2011–12 Real Madrid CF season

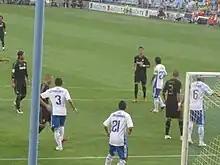
Real Madrid players sporting their brand new black kits in an away match against Zaragoza

Real Madrid's La Liga campaign was scheduled to begin on 21 August at home against Athletic Bilbao, but the Spanish Footballers' Association, with representation from all 42 teams in the top two divisions, unanimously elected to strike after failing to reach a collective bargaining agreement with the Liga de Fútbol Profesional, causing the postponement of the first weekend of fixtures. The team won their seventh consecutive Santiago Bernabéu Trophy, defeating Turkish Süper Lig side Galatasaray on 24 August. Before the match, Real Madrid officially presented their five new summer signings and honored their three youth team players on the Spanish under-19 squad that won the 2011 UEFA European Under-19 Football Championship. Selçuk İnan scored early for Galatasaray from close range, but a pair of assists from man of the match Xabi Alonso to Sergio Ramos and Benzema led Real Madrid to a 2–1 victory in the annual friendly. Real Madrid's La Liga season began with a 0–6 win at Real Zaragoza on 28 August, with goals from Marcelo, Alonso, Kaká and a hat-trick by Ronaldo, including his 100th goal as a Real Madrid player. The win was the most lopsided away victory on opening day in Spanish top flight history.